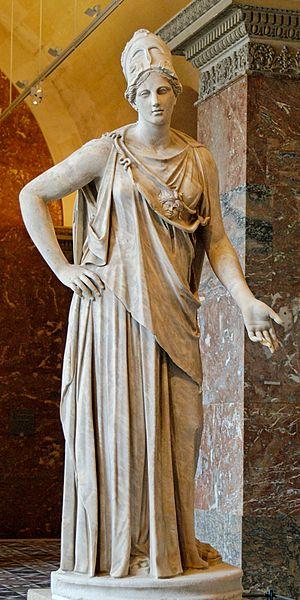
Le Musée archéologique du Pirée est un musée grec situé au Pirée, port d'Athènes. Il dépend du ministère grec de la culture.
Le concept de femme sage est assimilé par la psychologie analytique à un archétype, processus psychique émanant de l'inconscient collectif, plus précisément celui de l'anima, considéré comme correspondant à « la part féminine de l'homme ».
Euphranor est un artiste grec du milieu du IVᵉ siècle av. J.-C. Il fut le seul artiste grec à exceller à la fois dans la peinture et la sculpture. On le considère aussi comme un des premiers « peintres-savants ».